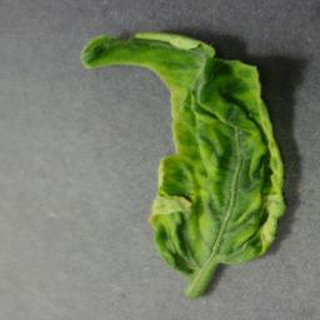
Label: tomato_yellow_leaf_curl_virus